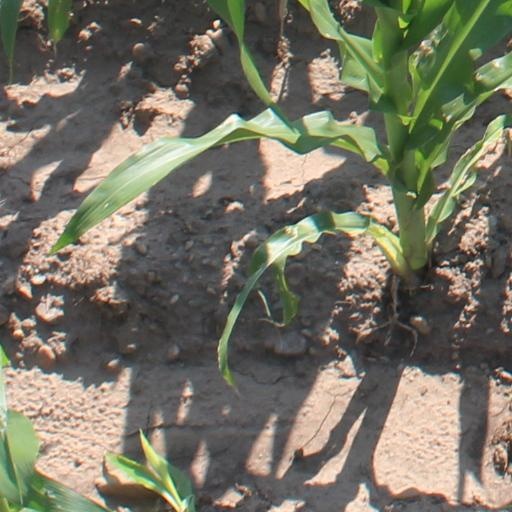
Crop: maize; corn